Tom McClintock

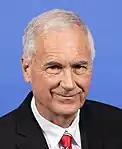
Official portrait, 2022

Thomas Miller McClintock II (born July 10, 1956) is an American politician serving as the U.S. representative for since 2009 (known as the 4th congressional district until 2023). His district stretches from the Sacramento suburbs to the outer suburbs of Fresno; it includes Yosemite National Park. A member of the Republican Party, McClintock served as a California state assemblyman from 1982 to 1992 and from 1996 to 2000, when he became a California state senator, a position he held until 2008. He unsuccessfully ran for governor of California in the 2003 recall election and for Lieutenant Governor of California in the 2006 election.